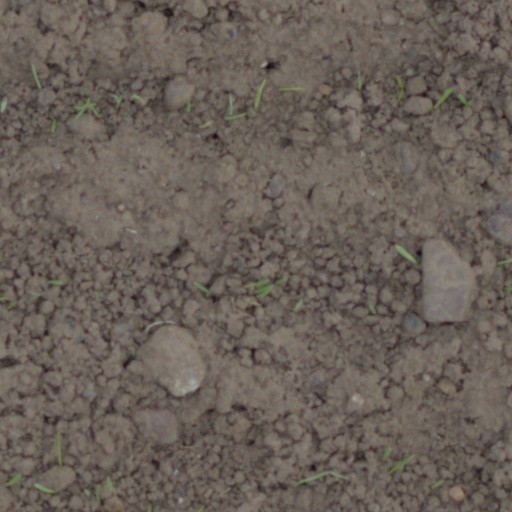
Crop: wheat